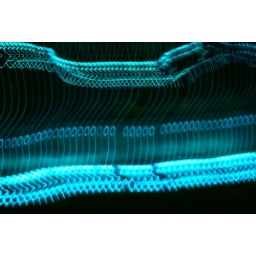
Lights on the floor in nocturnal house